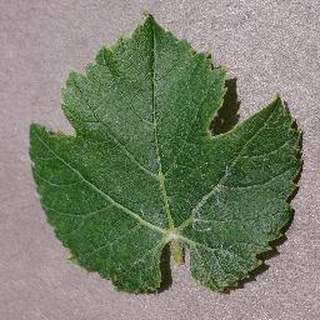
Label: healthy_grape